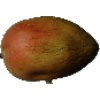
Label: Papaya 1